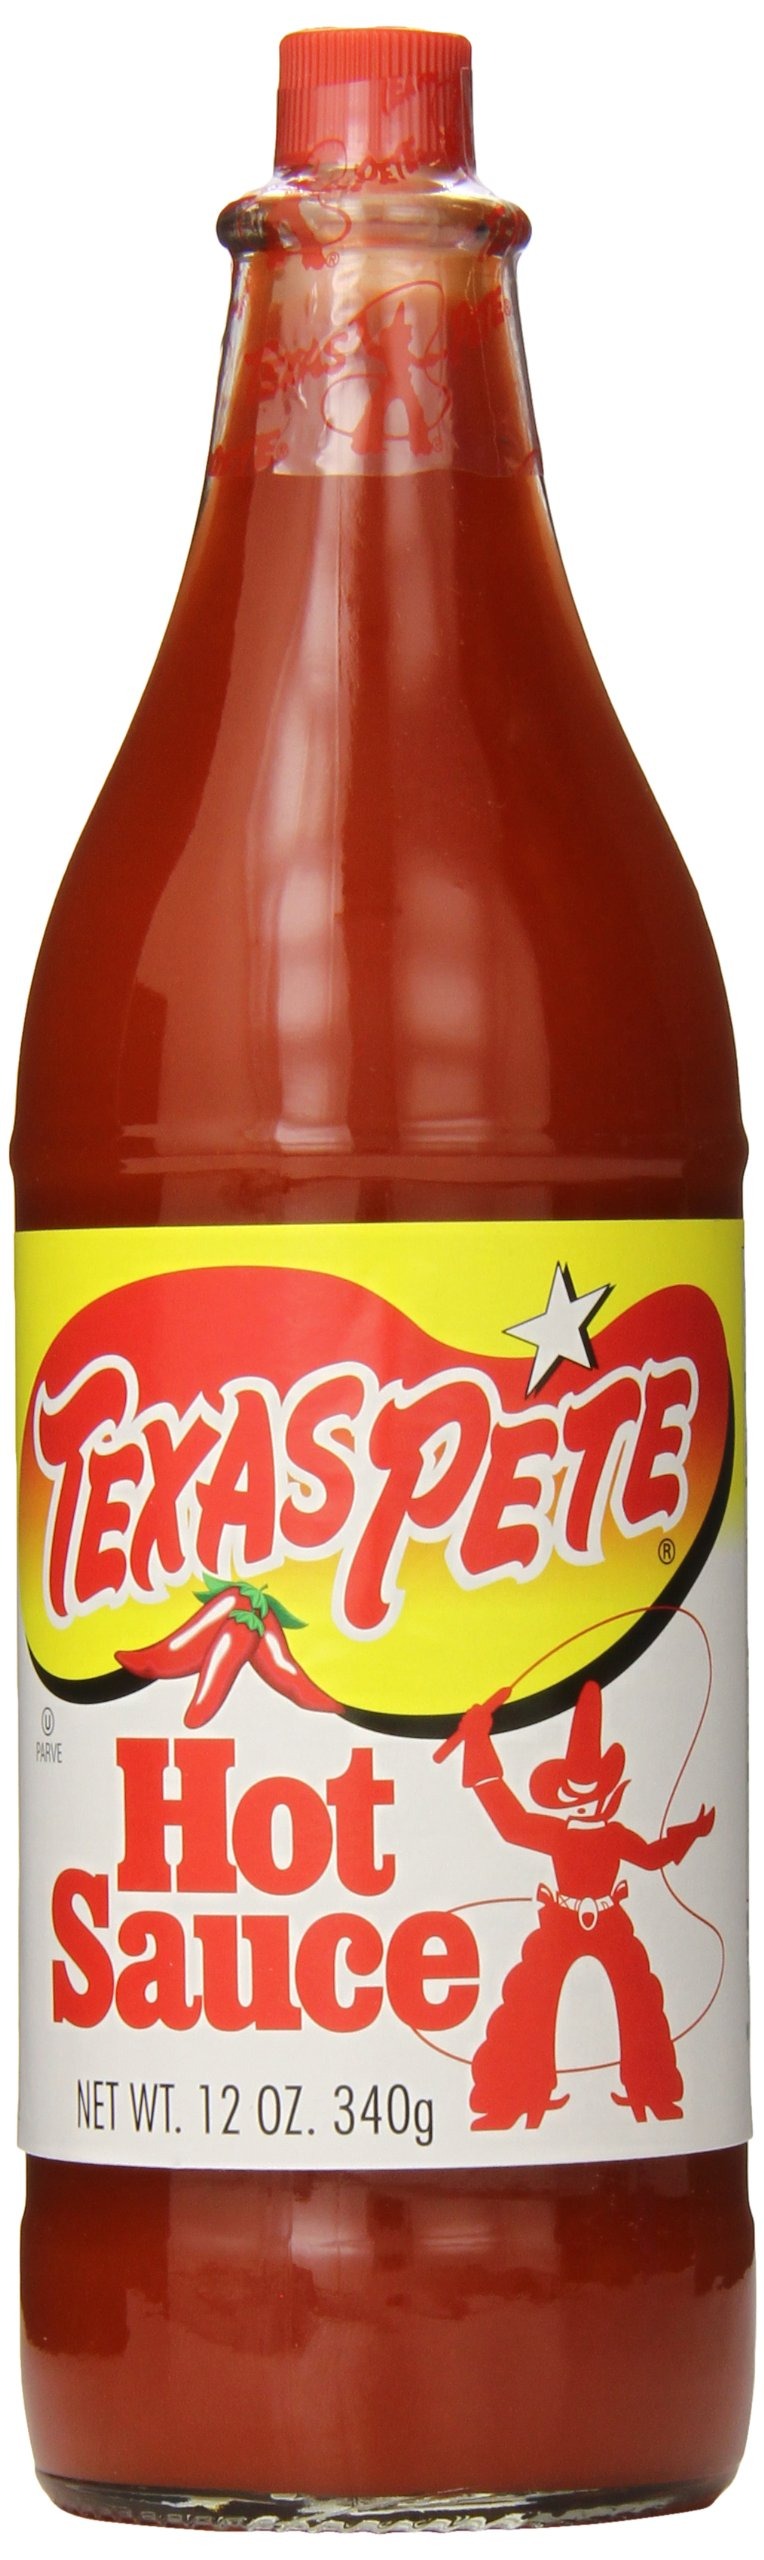
Item Name: Texas Pete Hot Sauce, 12 oz
Bullet Point 1: Hot Sauce
Bullet Point 2: Medium heat
Bullet Point 3: Suitable for a kosher diet
Value: 12.0
Unit: Ounce

Price: 3.49